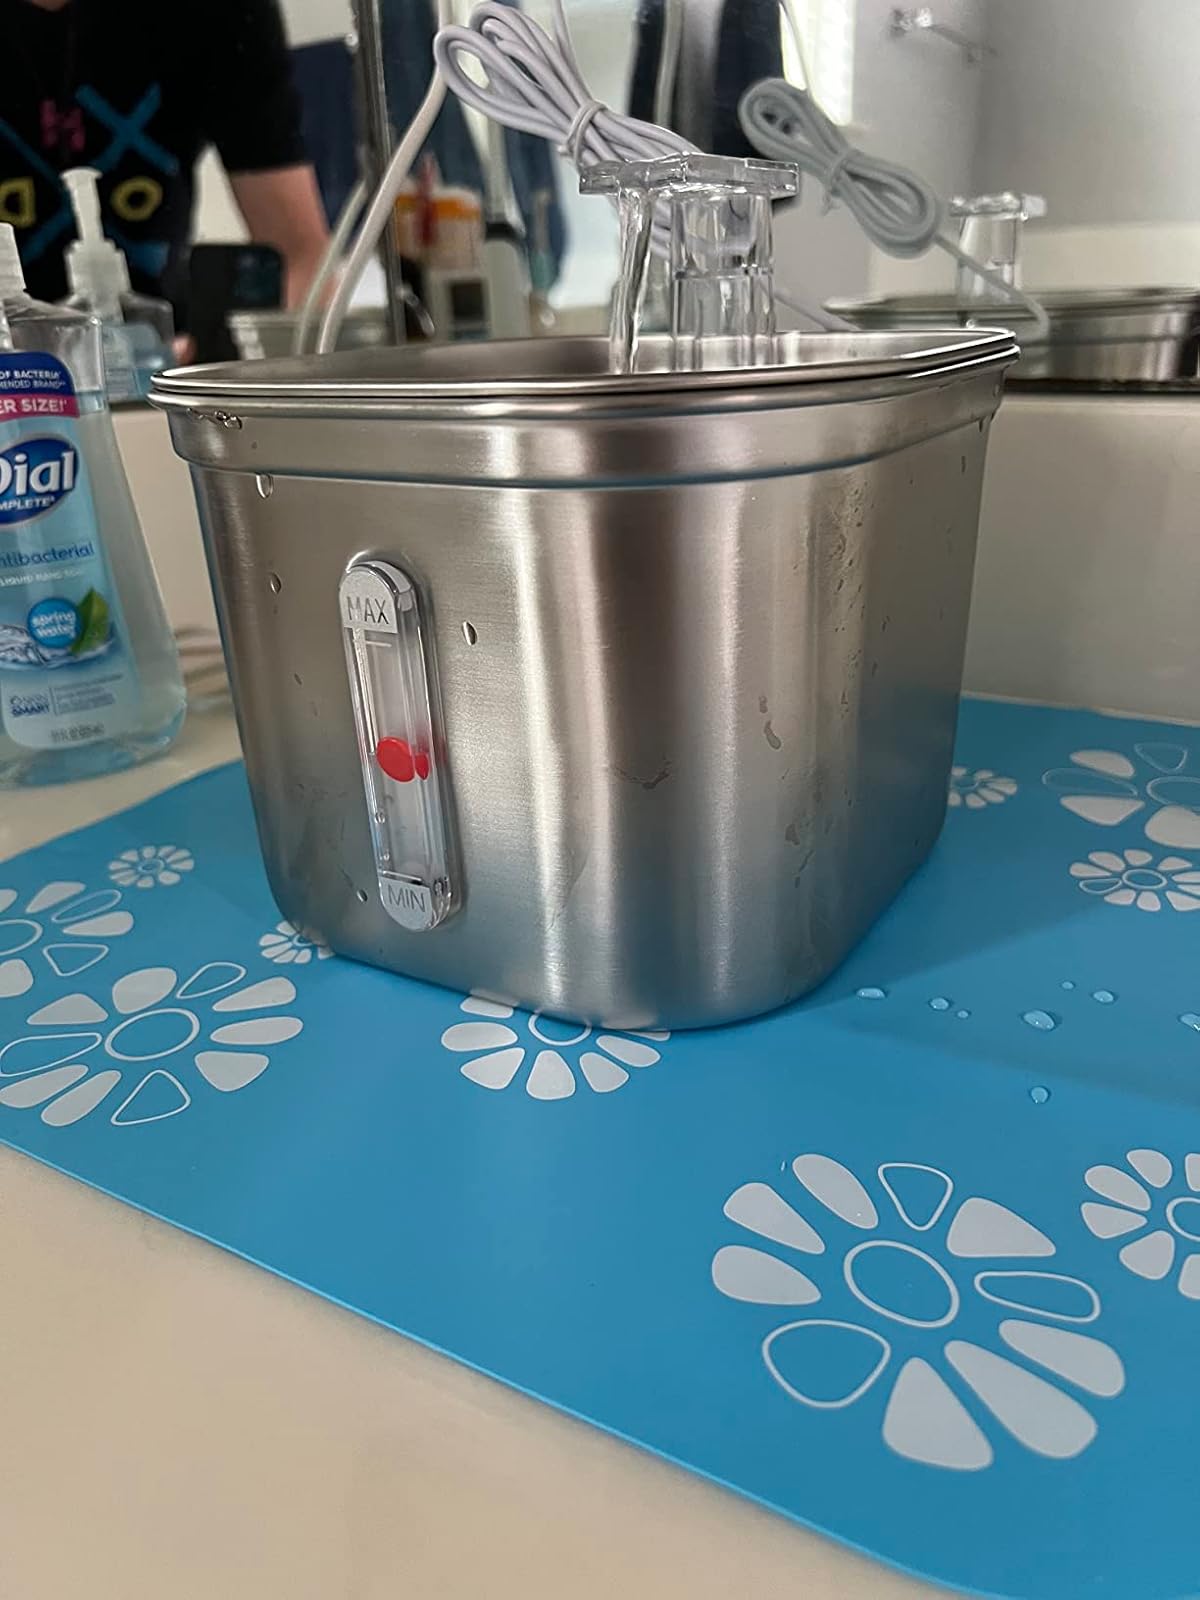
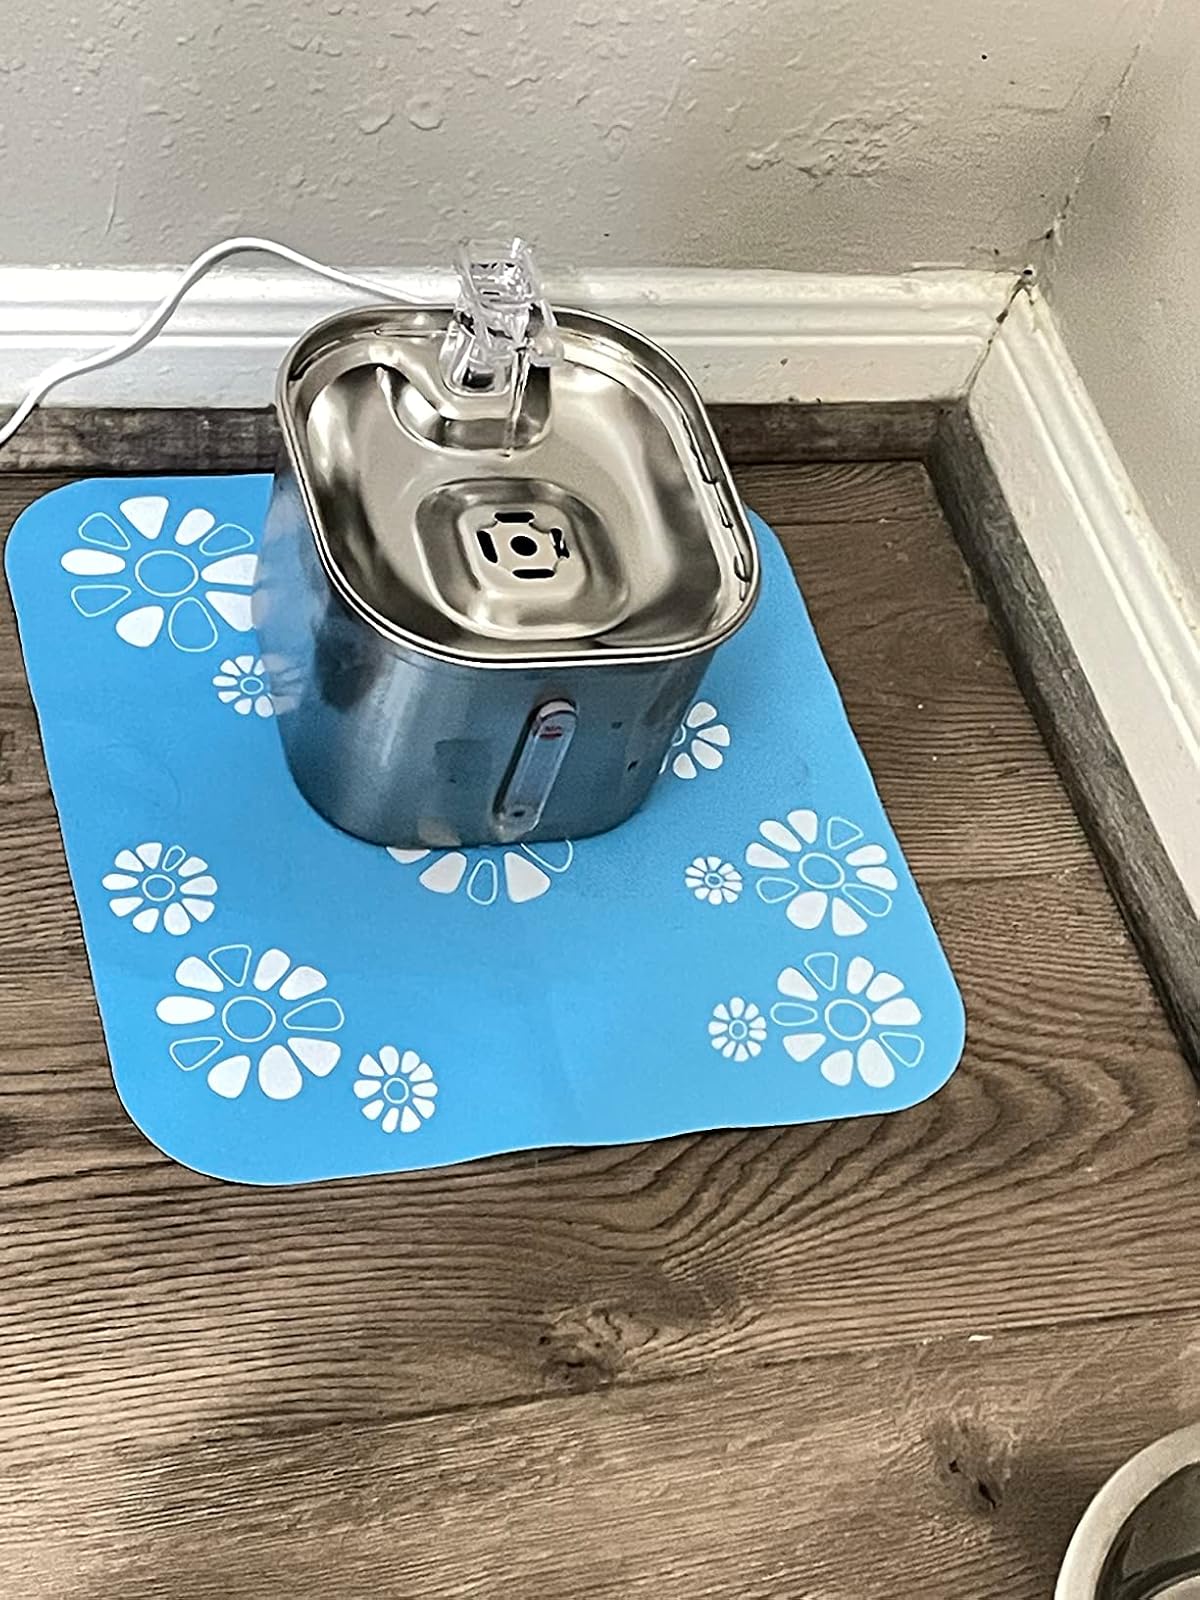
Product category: items_bowl
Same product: yes